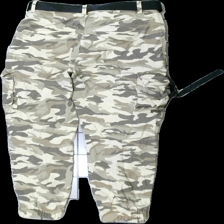
View: back
Type: Trousers
Category: Ladies
Brand: Fbsisters (New Yorker)
Colors: Beige, Grey, Brown
Material: 100% cotton
Pattern: Other
Cut: Regular
Size: S
Season: All
Damage location: middle left
Damage 2 location: middle right
Damage 3 location: bottom center
Price range: <50
Recommended usage: Export
Description: camouflage mönstrade cargo byxor